Endomembrane system

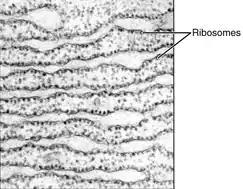
By using electron microscope, ribosomes ("particles") on the rough endoplasmic reticulum can be observed

There are two distinct, though connected, regions of ER that differ in structure and function: smooth ER and rough ER. The rough endoplasmic reticulum is so named because the cytoplasmic surface is covered with ribosomes, giving it a bumpy appearance when viewed through an electron microscope. The smooth ER appears smooth since its cytoplasmic surface lacks ribosomes.